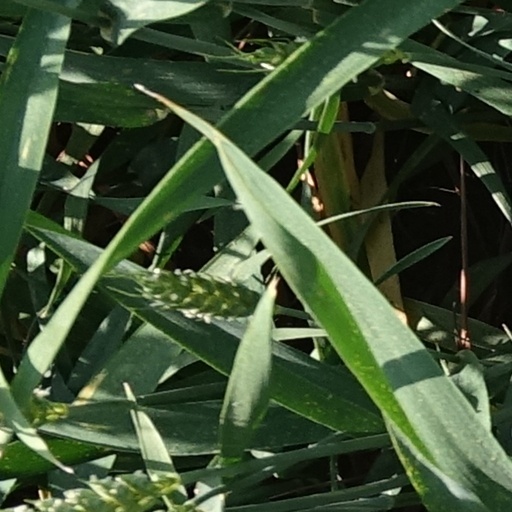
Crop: wheat